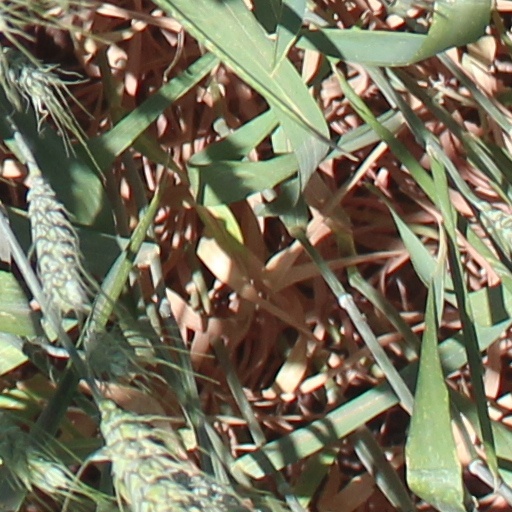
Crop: wheat